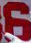
Number: 6